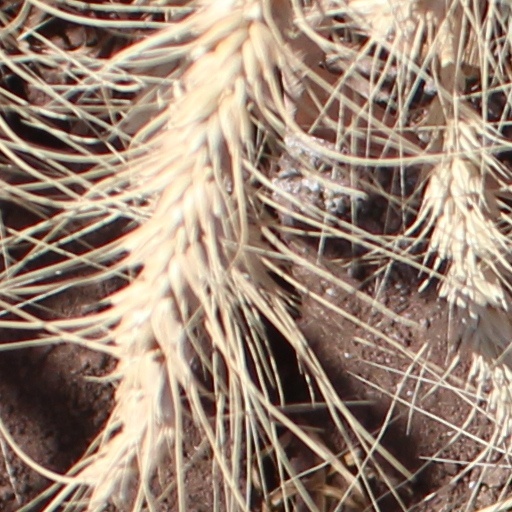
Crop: wheat